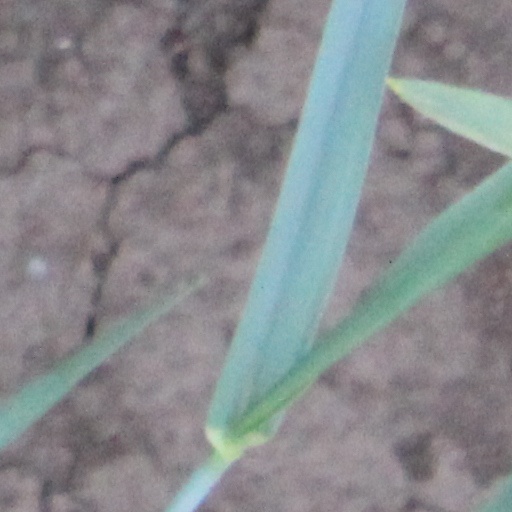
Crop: wheat